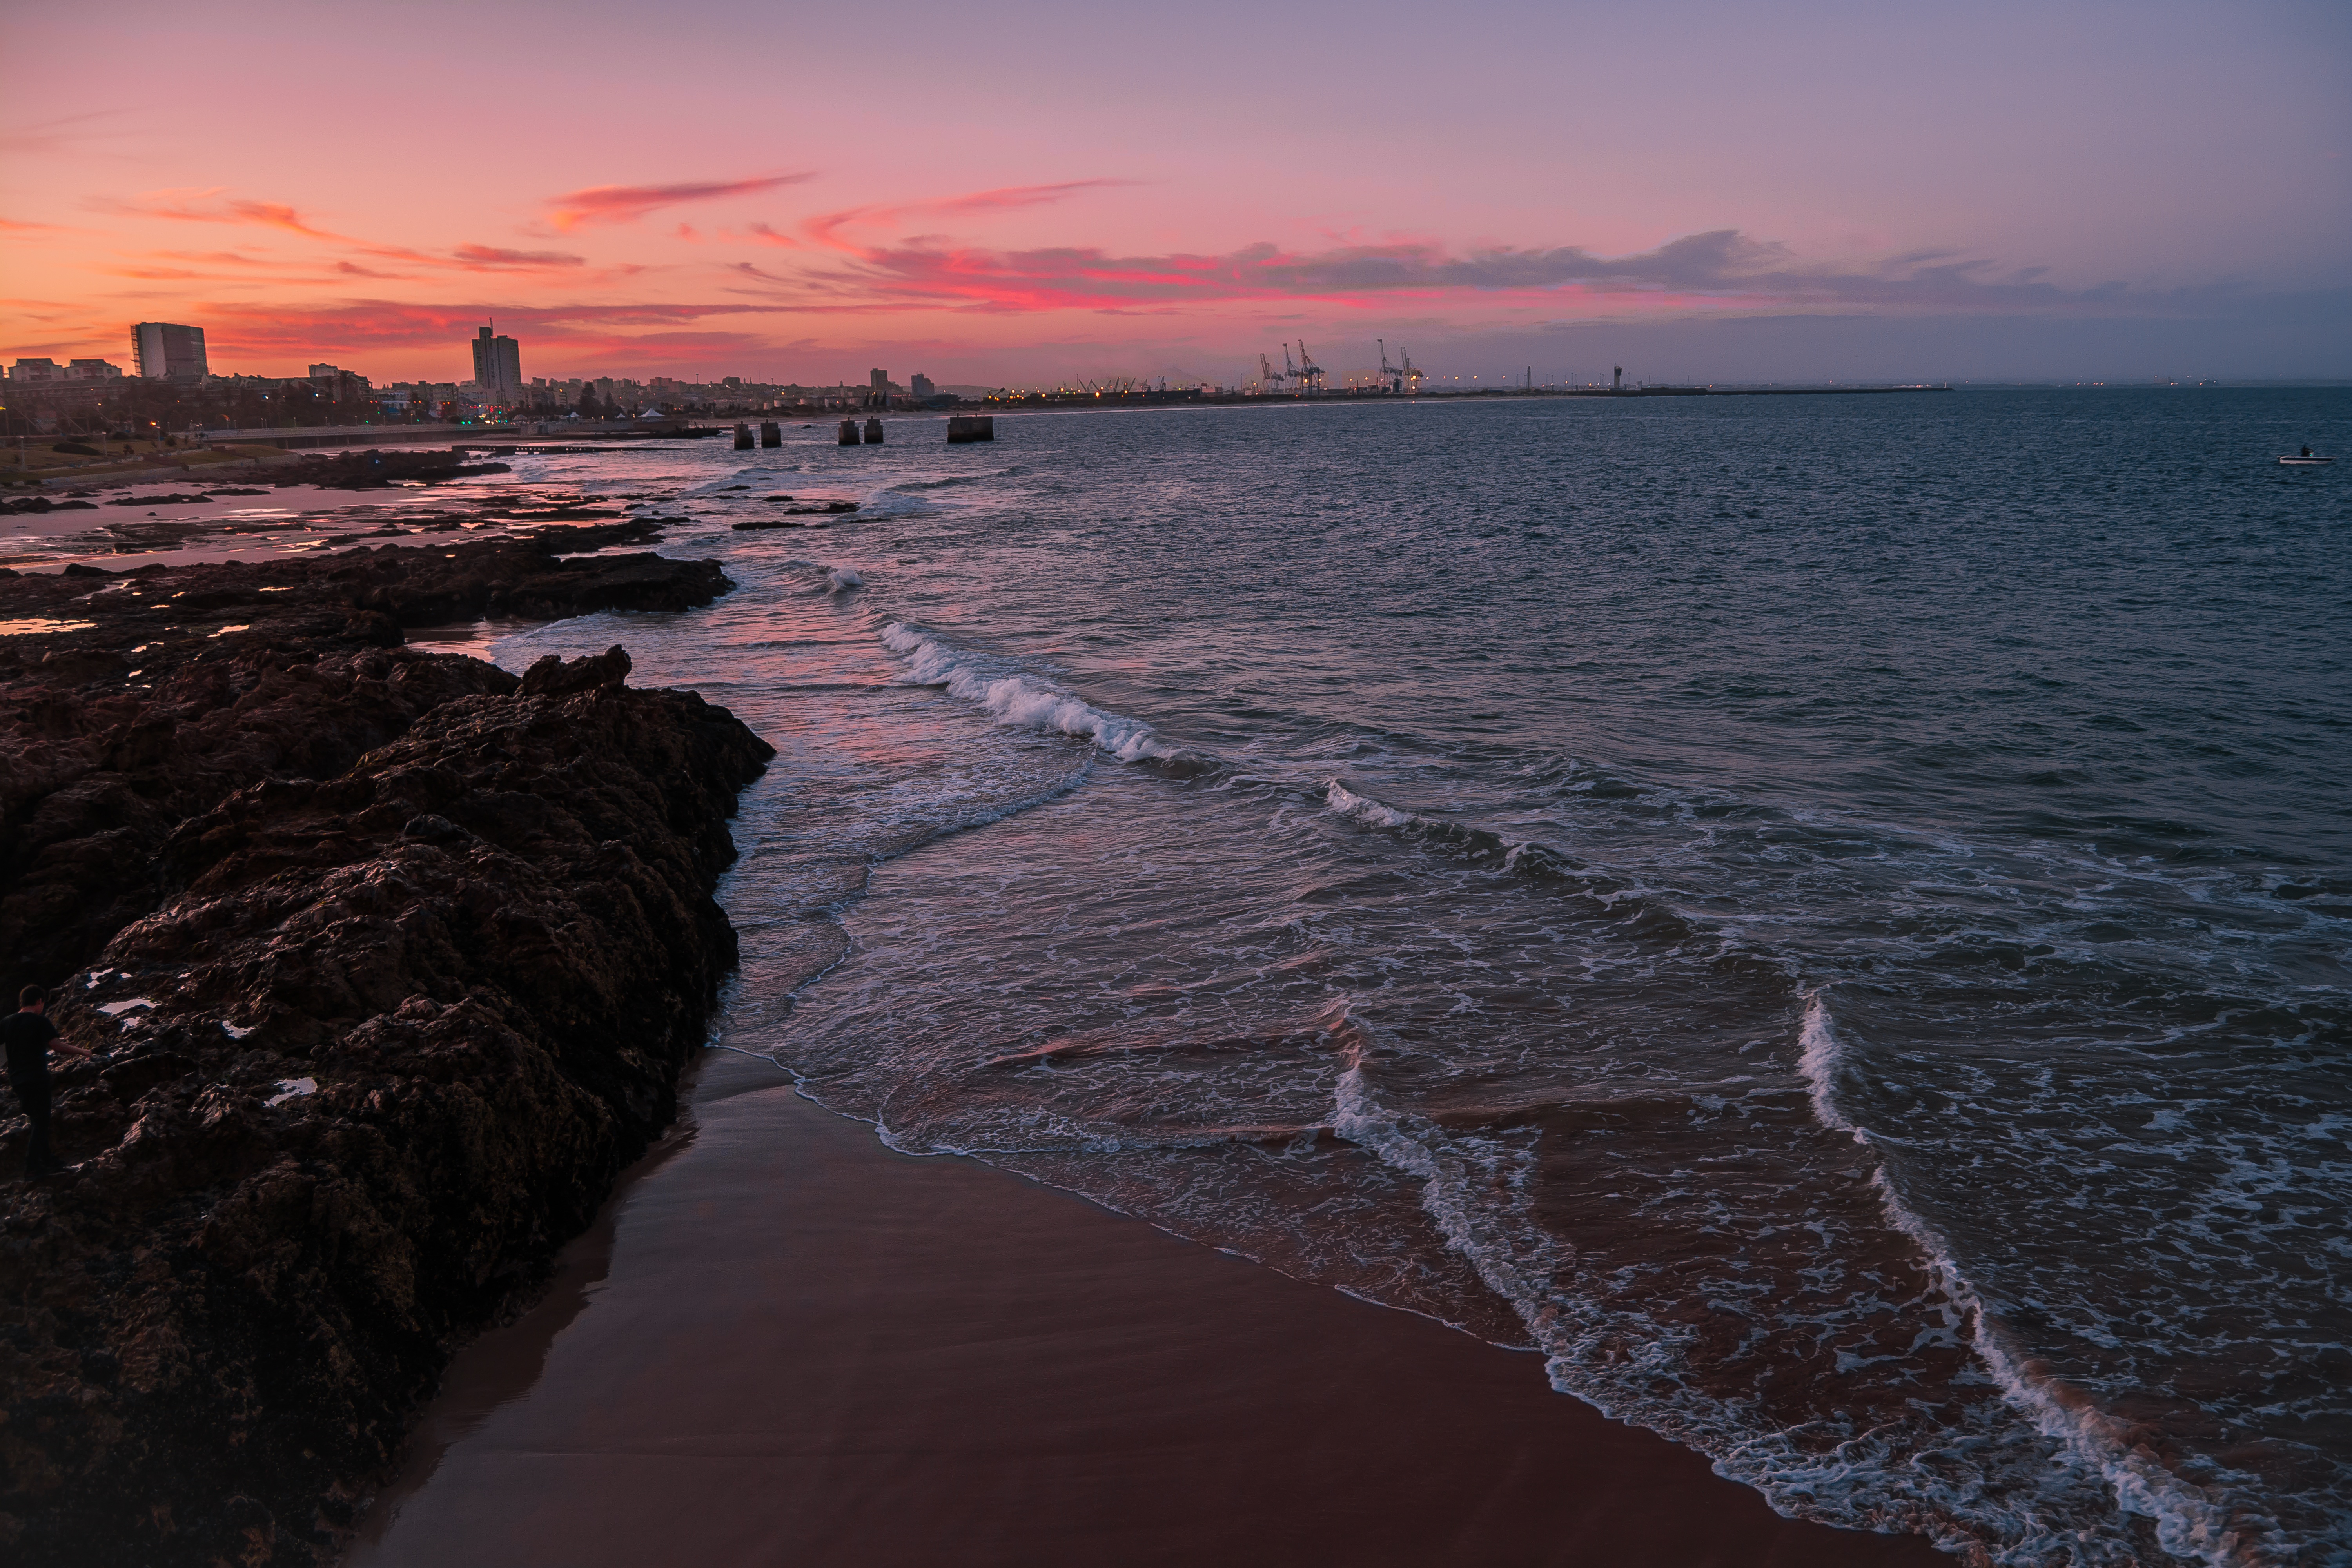
beach, sea, coast, ocean, horizon, sunrise, sunset, morning, shore, wave, dawn, shoreline, cliff, dusk, evening, reflection, tower, bay, terrain, body of water, cape, wind wave